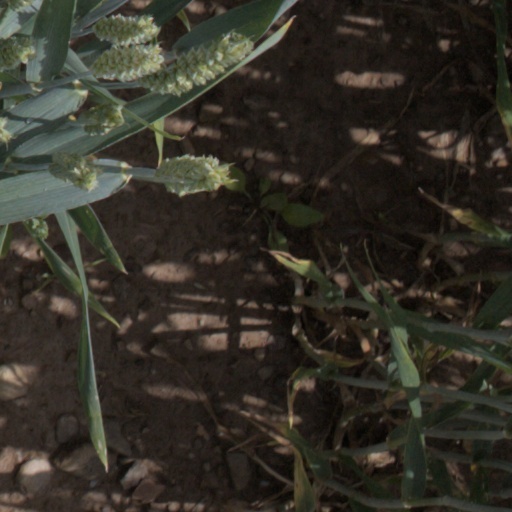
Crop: wheat